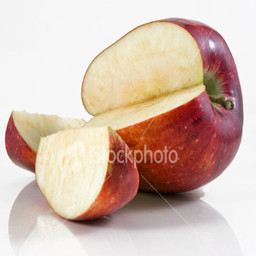
Label: Apple